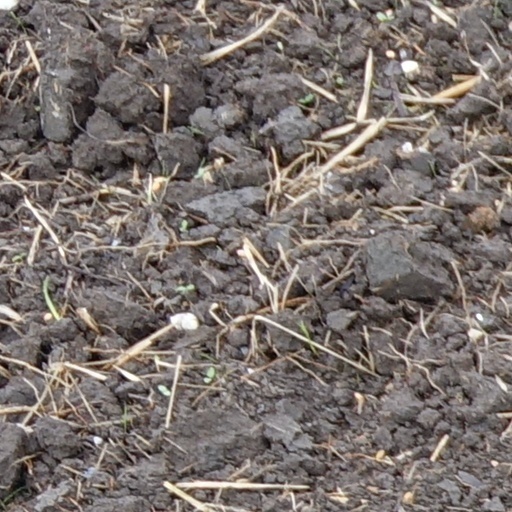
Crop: wheat